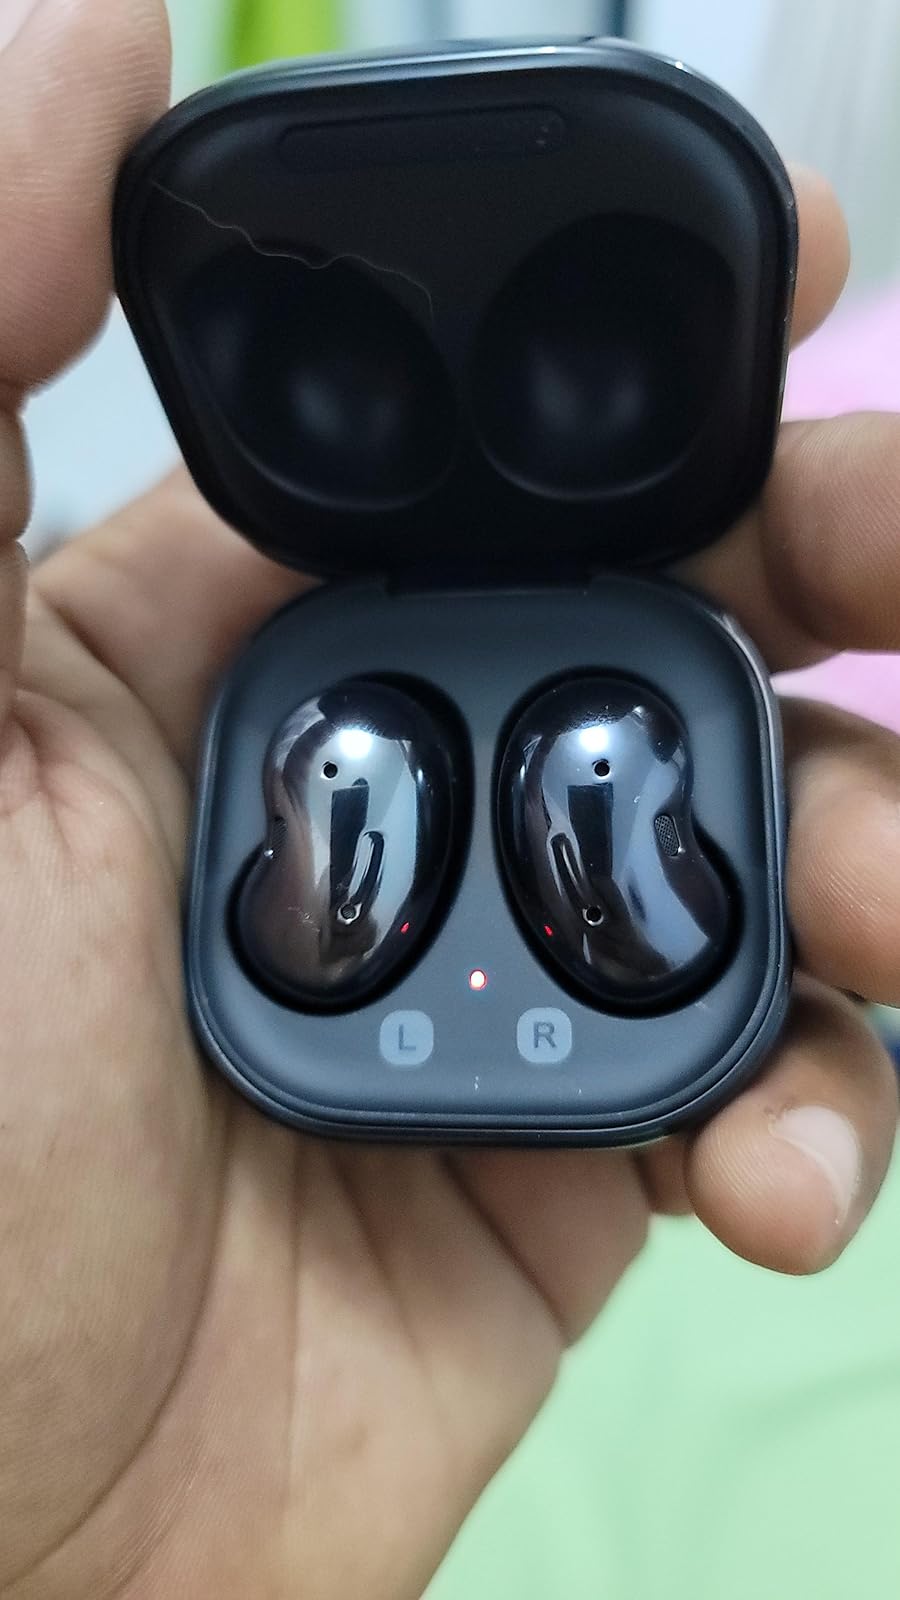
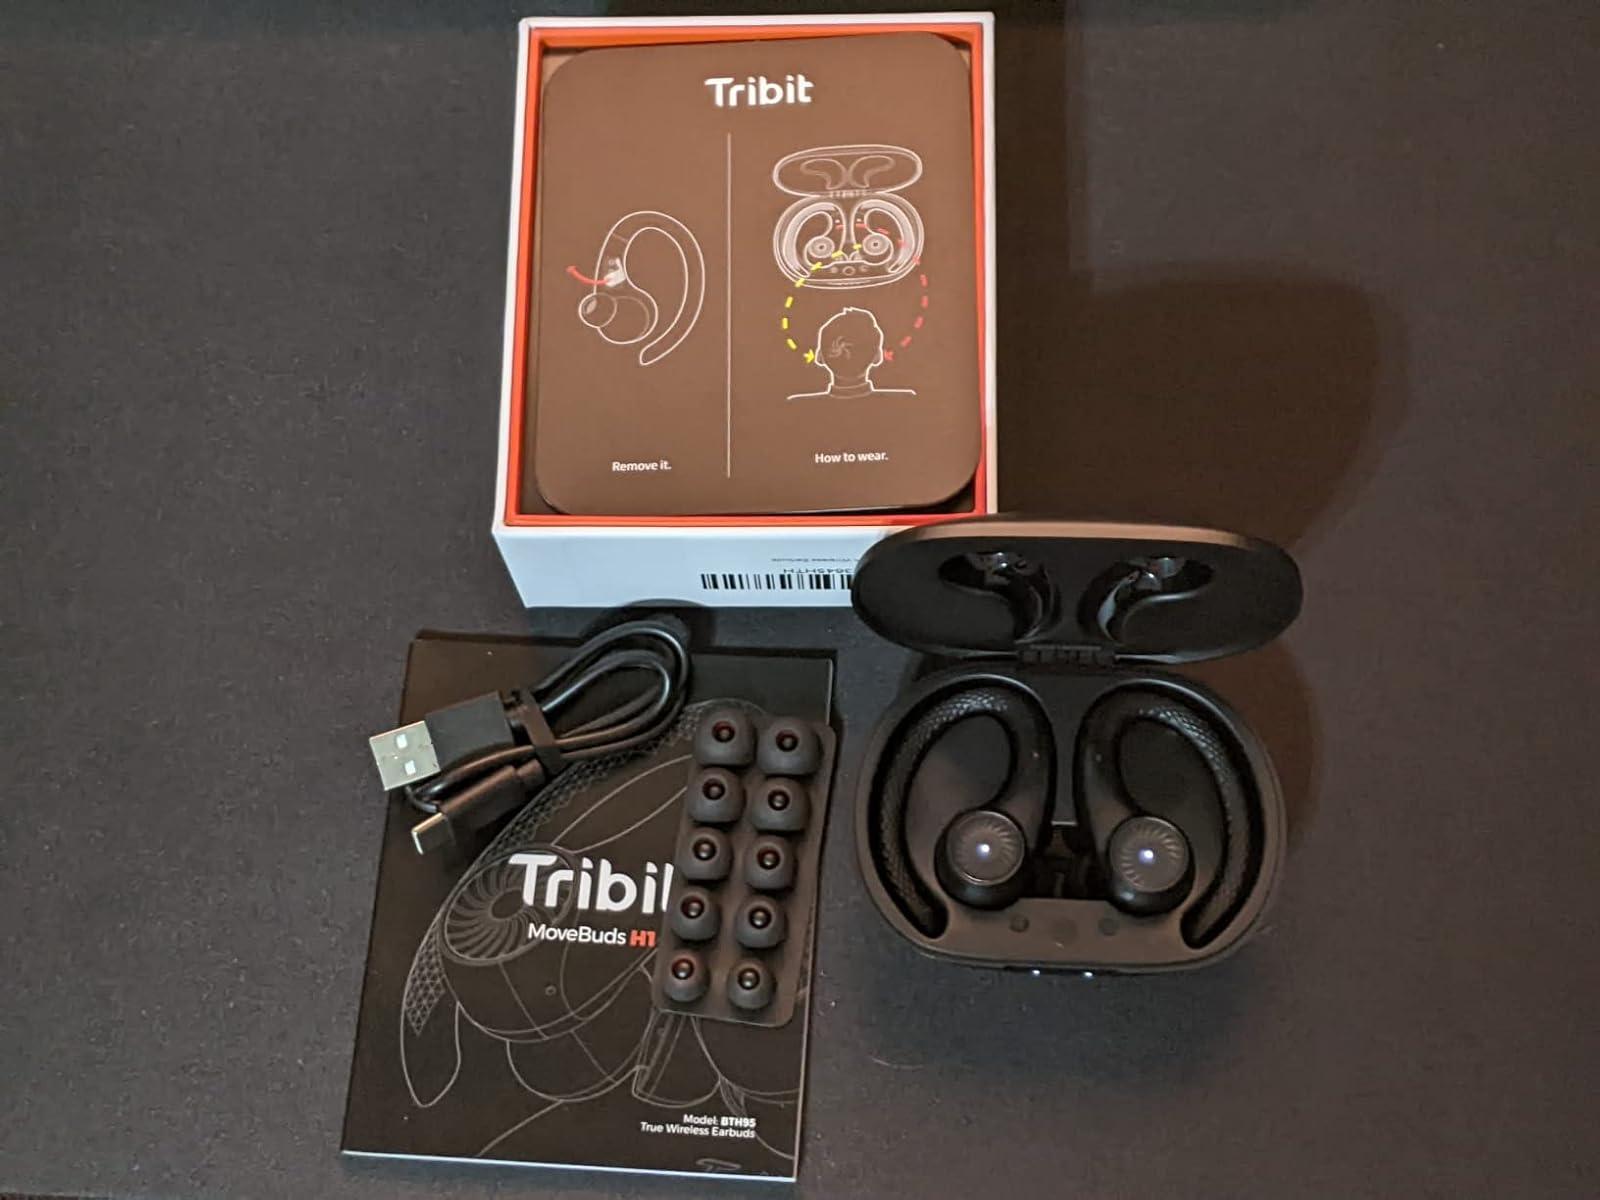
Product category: earbuds
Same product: no